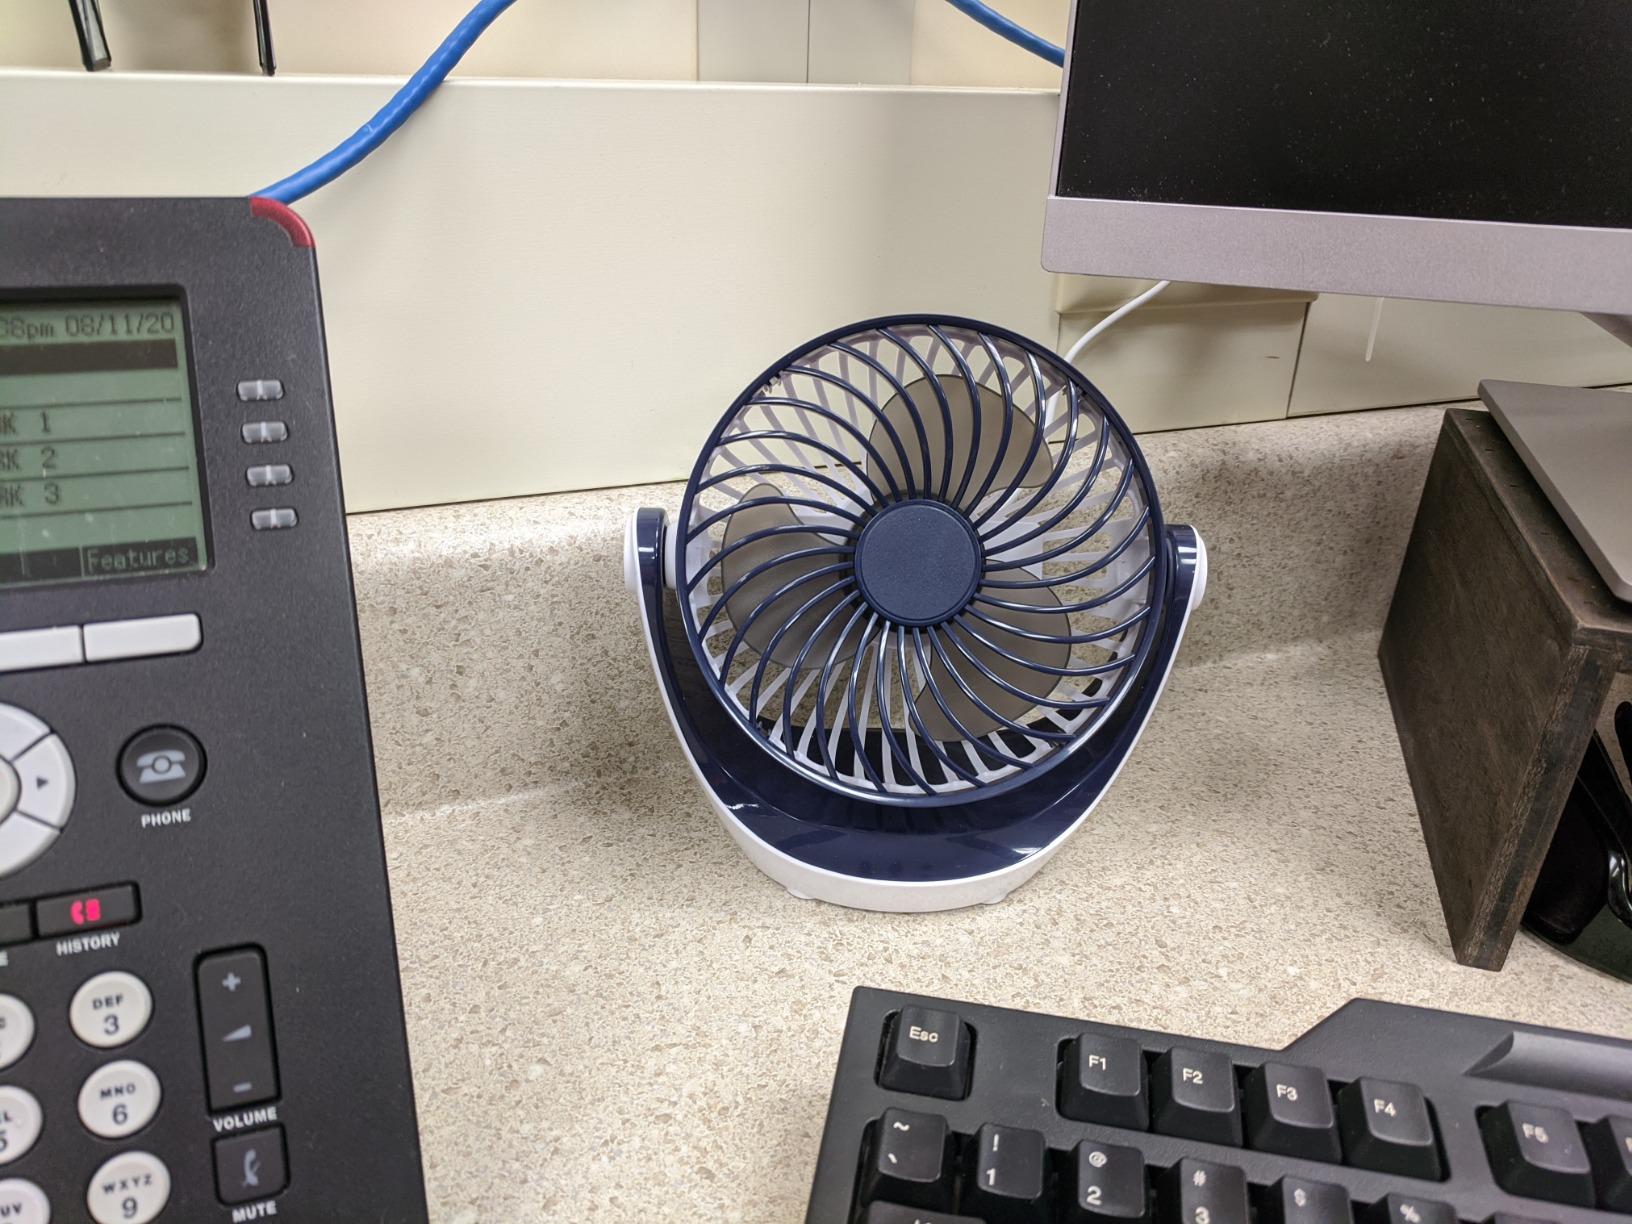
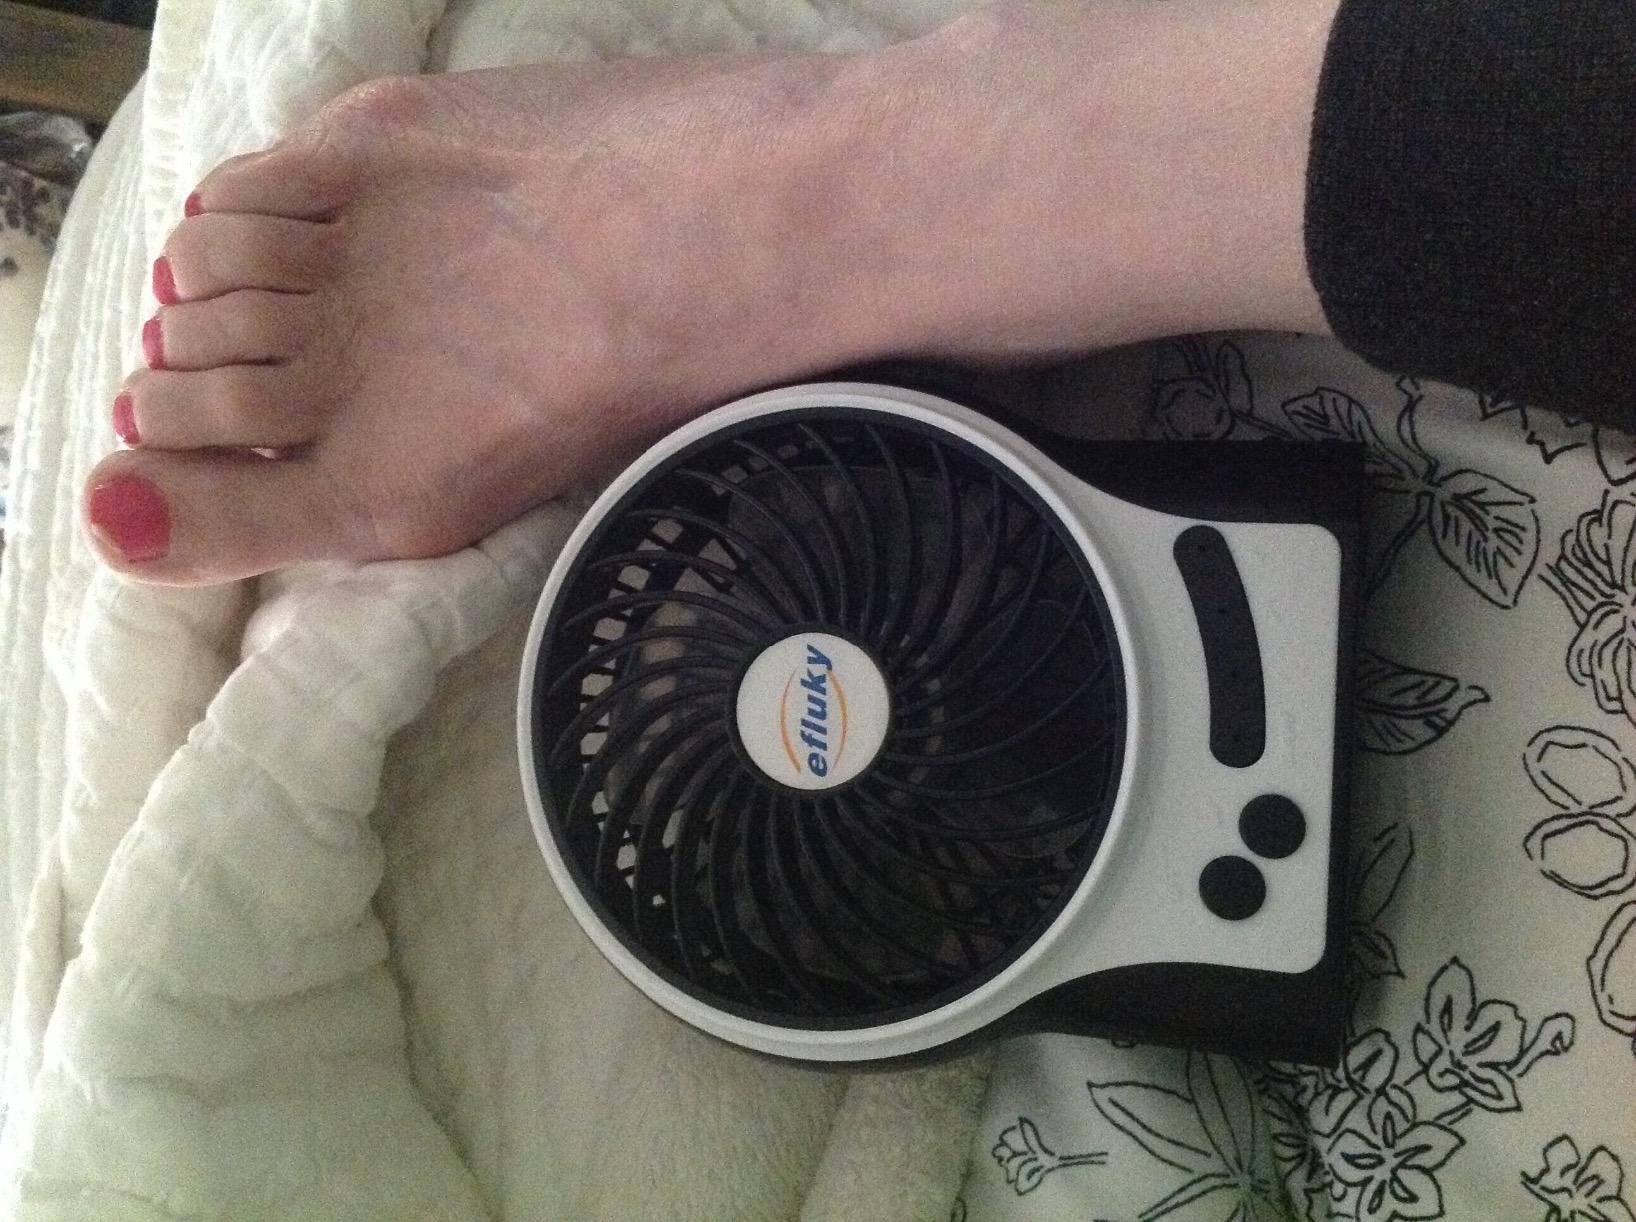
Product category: fan
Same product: no